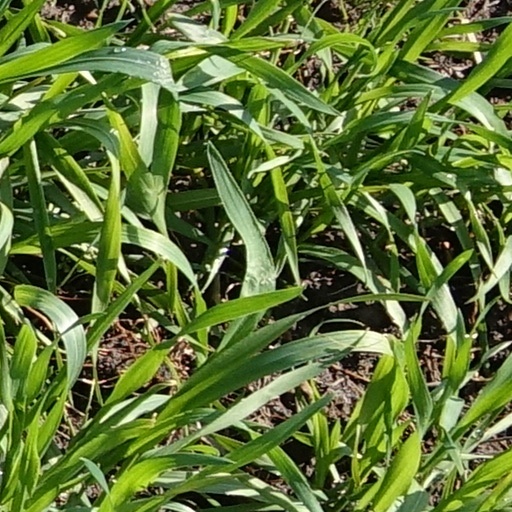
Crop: wheat